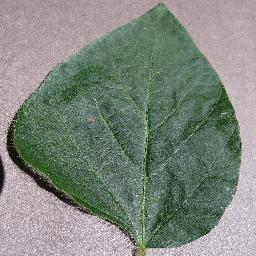
Label: Soybean___healthy